Eagle Claw

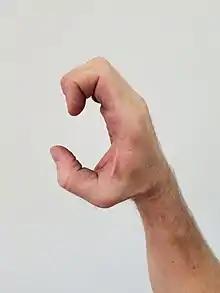
Eagle Claw Kung Fu Claw Position.

How the Eagle Claw system is taught varies between each teacher's skill and experiences. What is consistent of an Eagle Claw Master is their knowledge of the 3 core Hand sets of the style and the Spear.